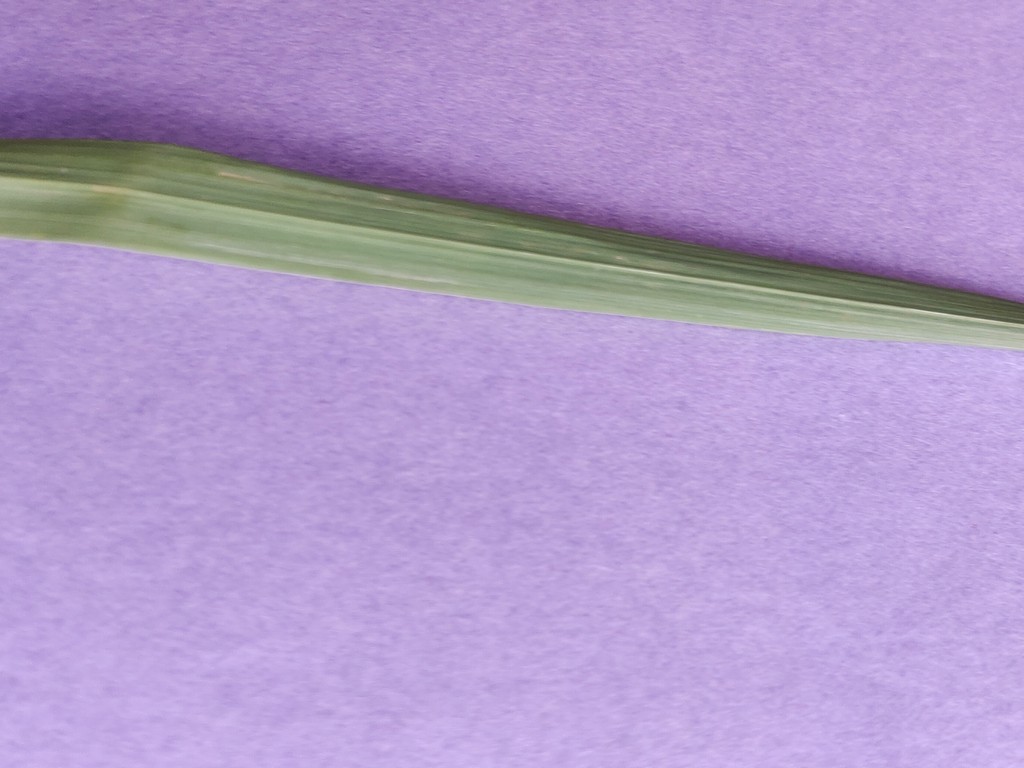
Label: Healthy